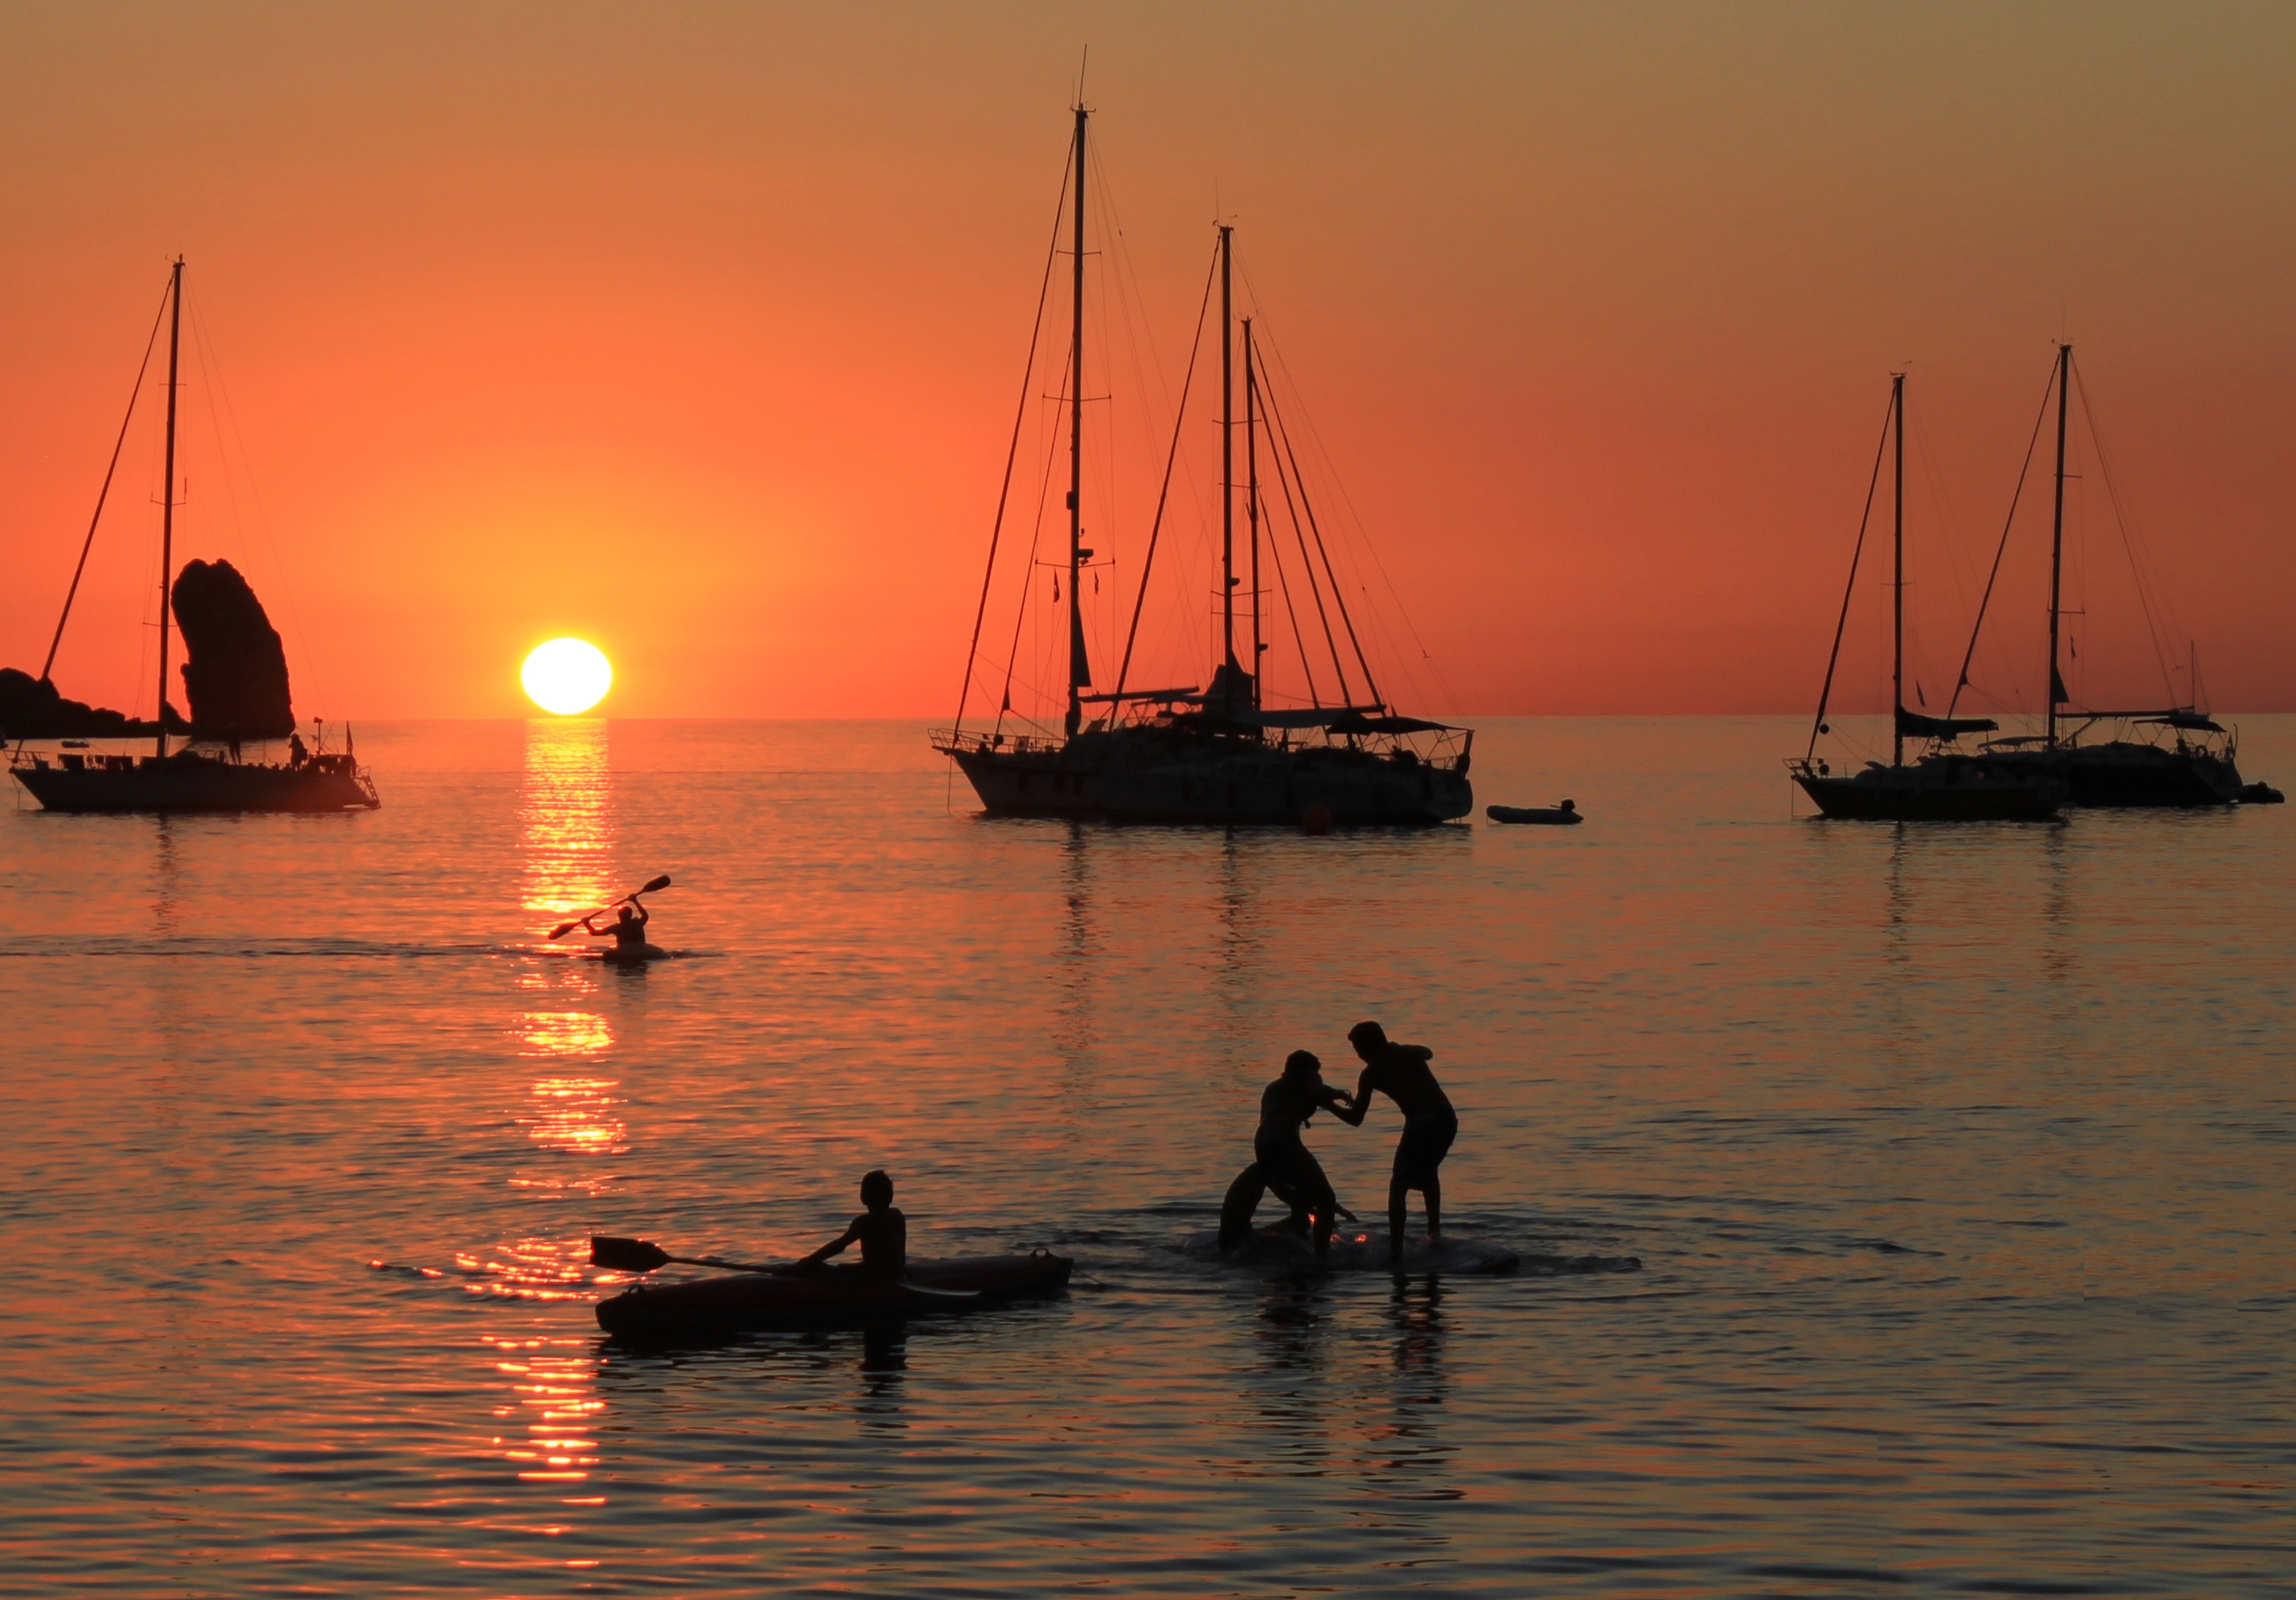
sea, ocean, silhouette, sun, sunrise, sunset, boat, morning, dawn, atmosphere, dusk, evening, reflection, vehicle, sailing, bay, sailboat, boats, backlight, games, canoeing